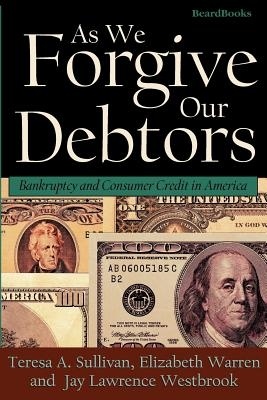
As We Forgive Our Debtors: Bankruptcy and Consumer Credit in America
Brand: Teresa a. Sullivan
Author: Teresa a. Sullivan ISBN-10: 1893122158 ISBN-13: 9781893122154 Publisher: Beard Books Language: English Published: 01/01/1999 Pages: 388 Format: Paperback Weight: 1.24lbs Size: 9.16h x 5.98w x 1.01d
Category: Business & Industrial > Finance & Insurance > Bullion